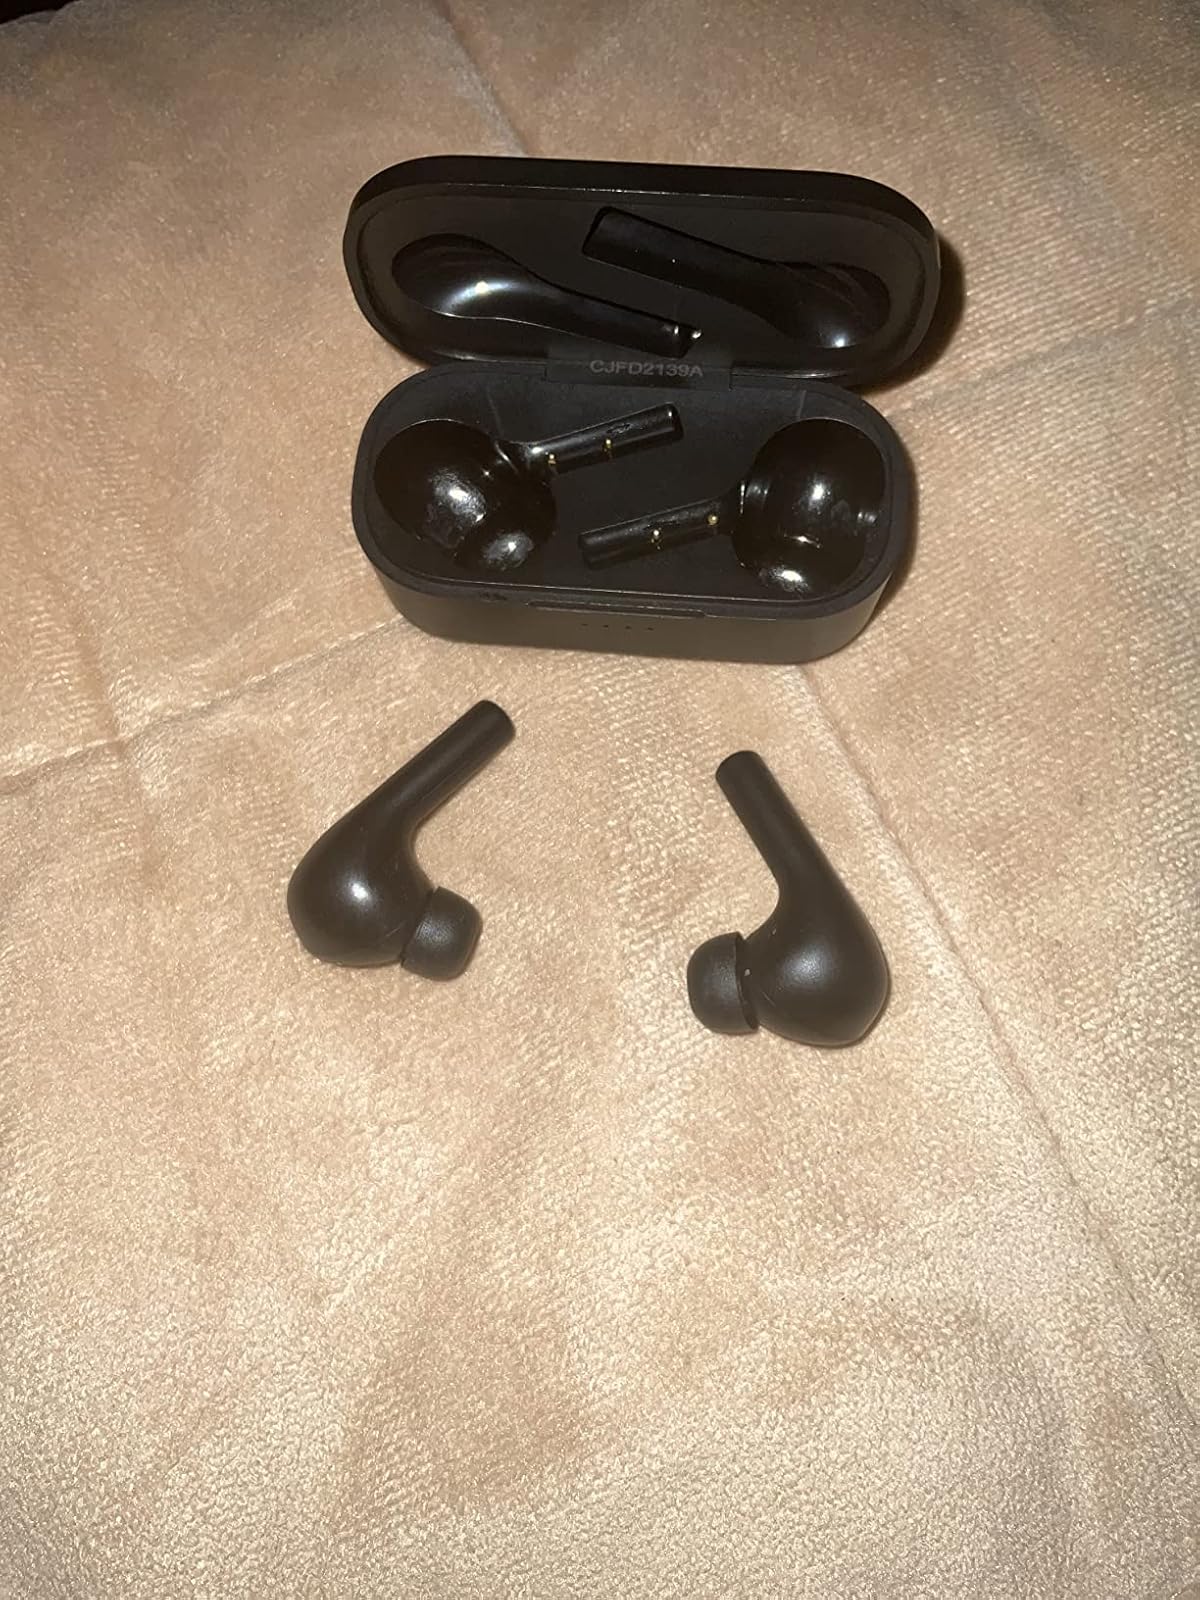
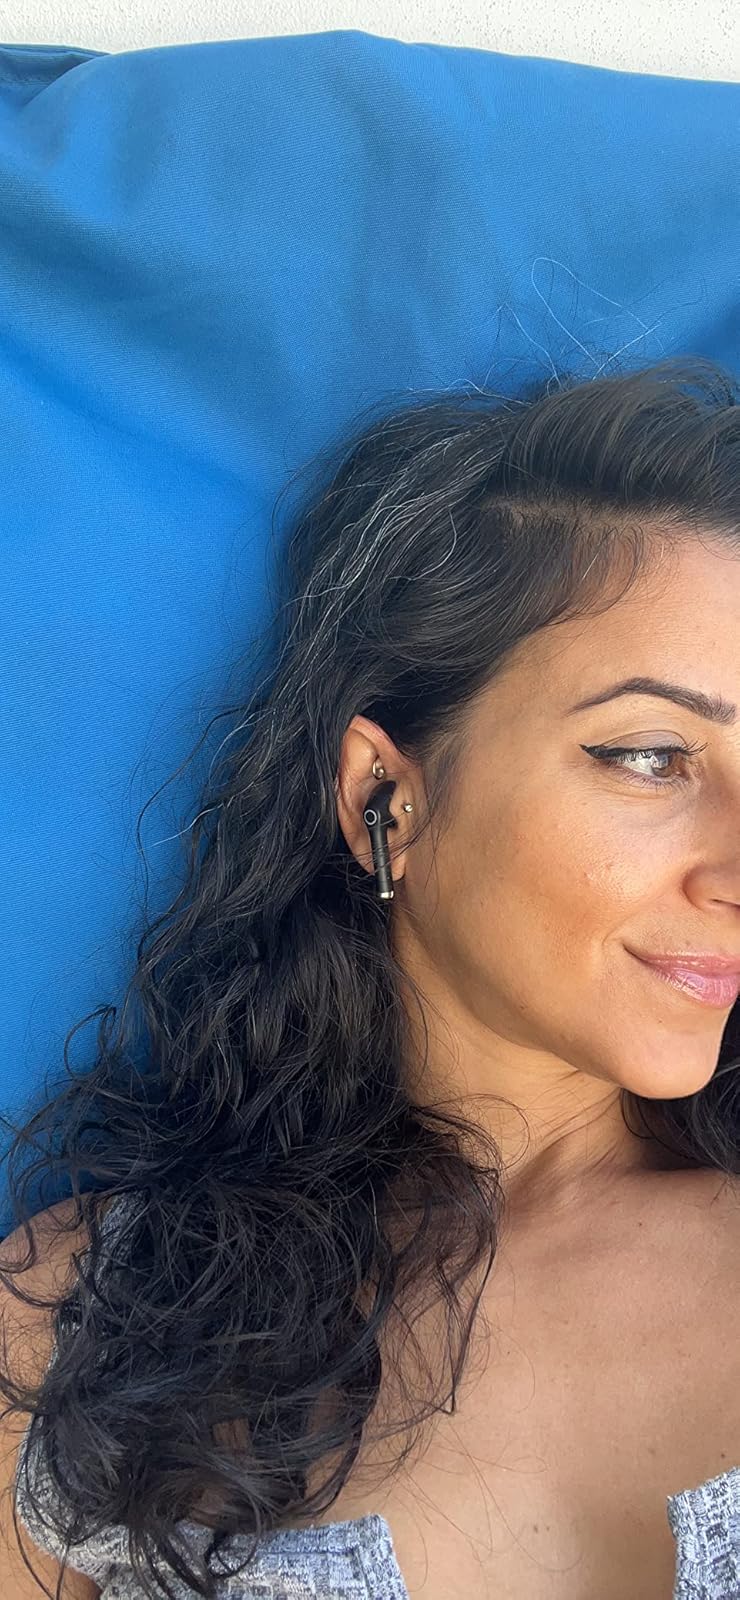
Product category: earbuds
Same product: no